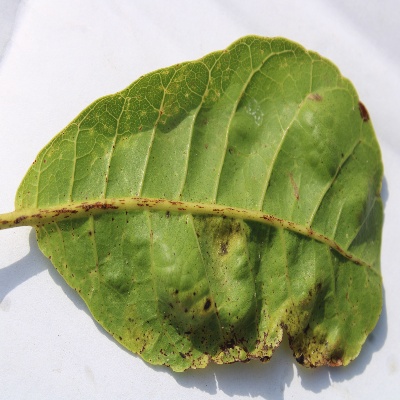
Crop: Cashew
Condition: anthracnose